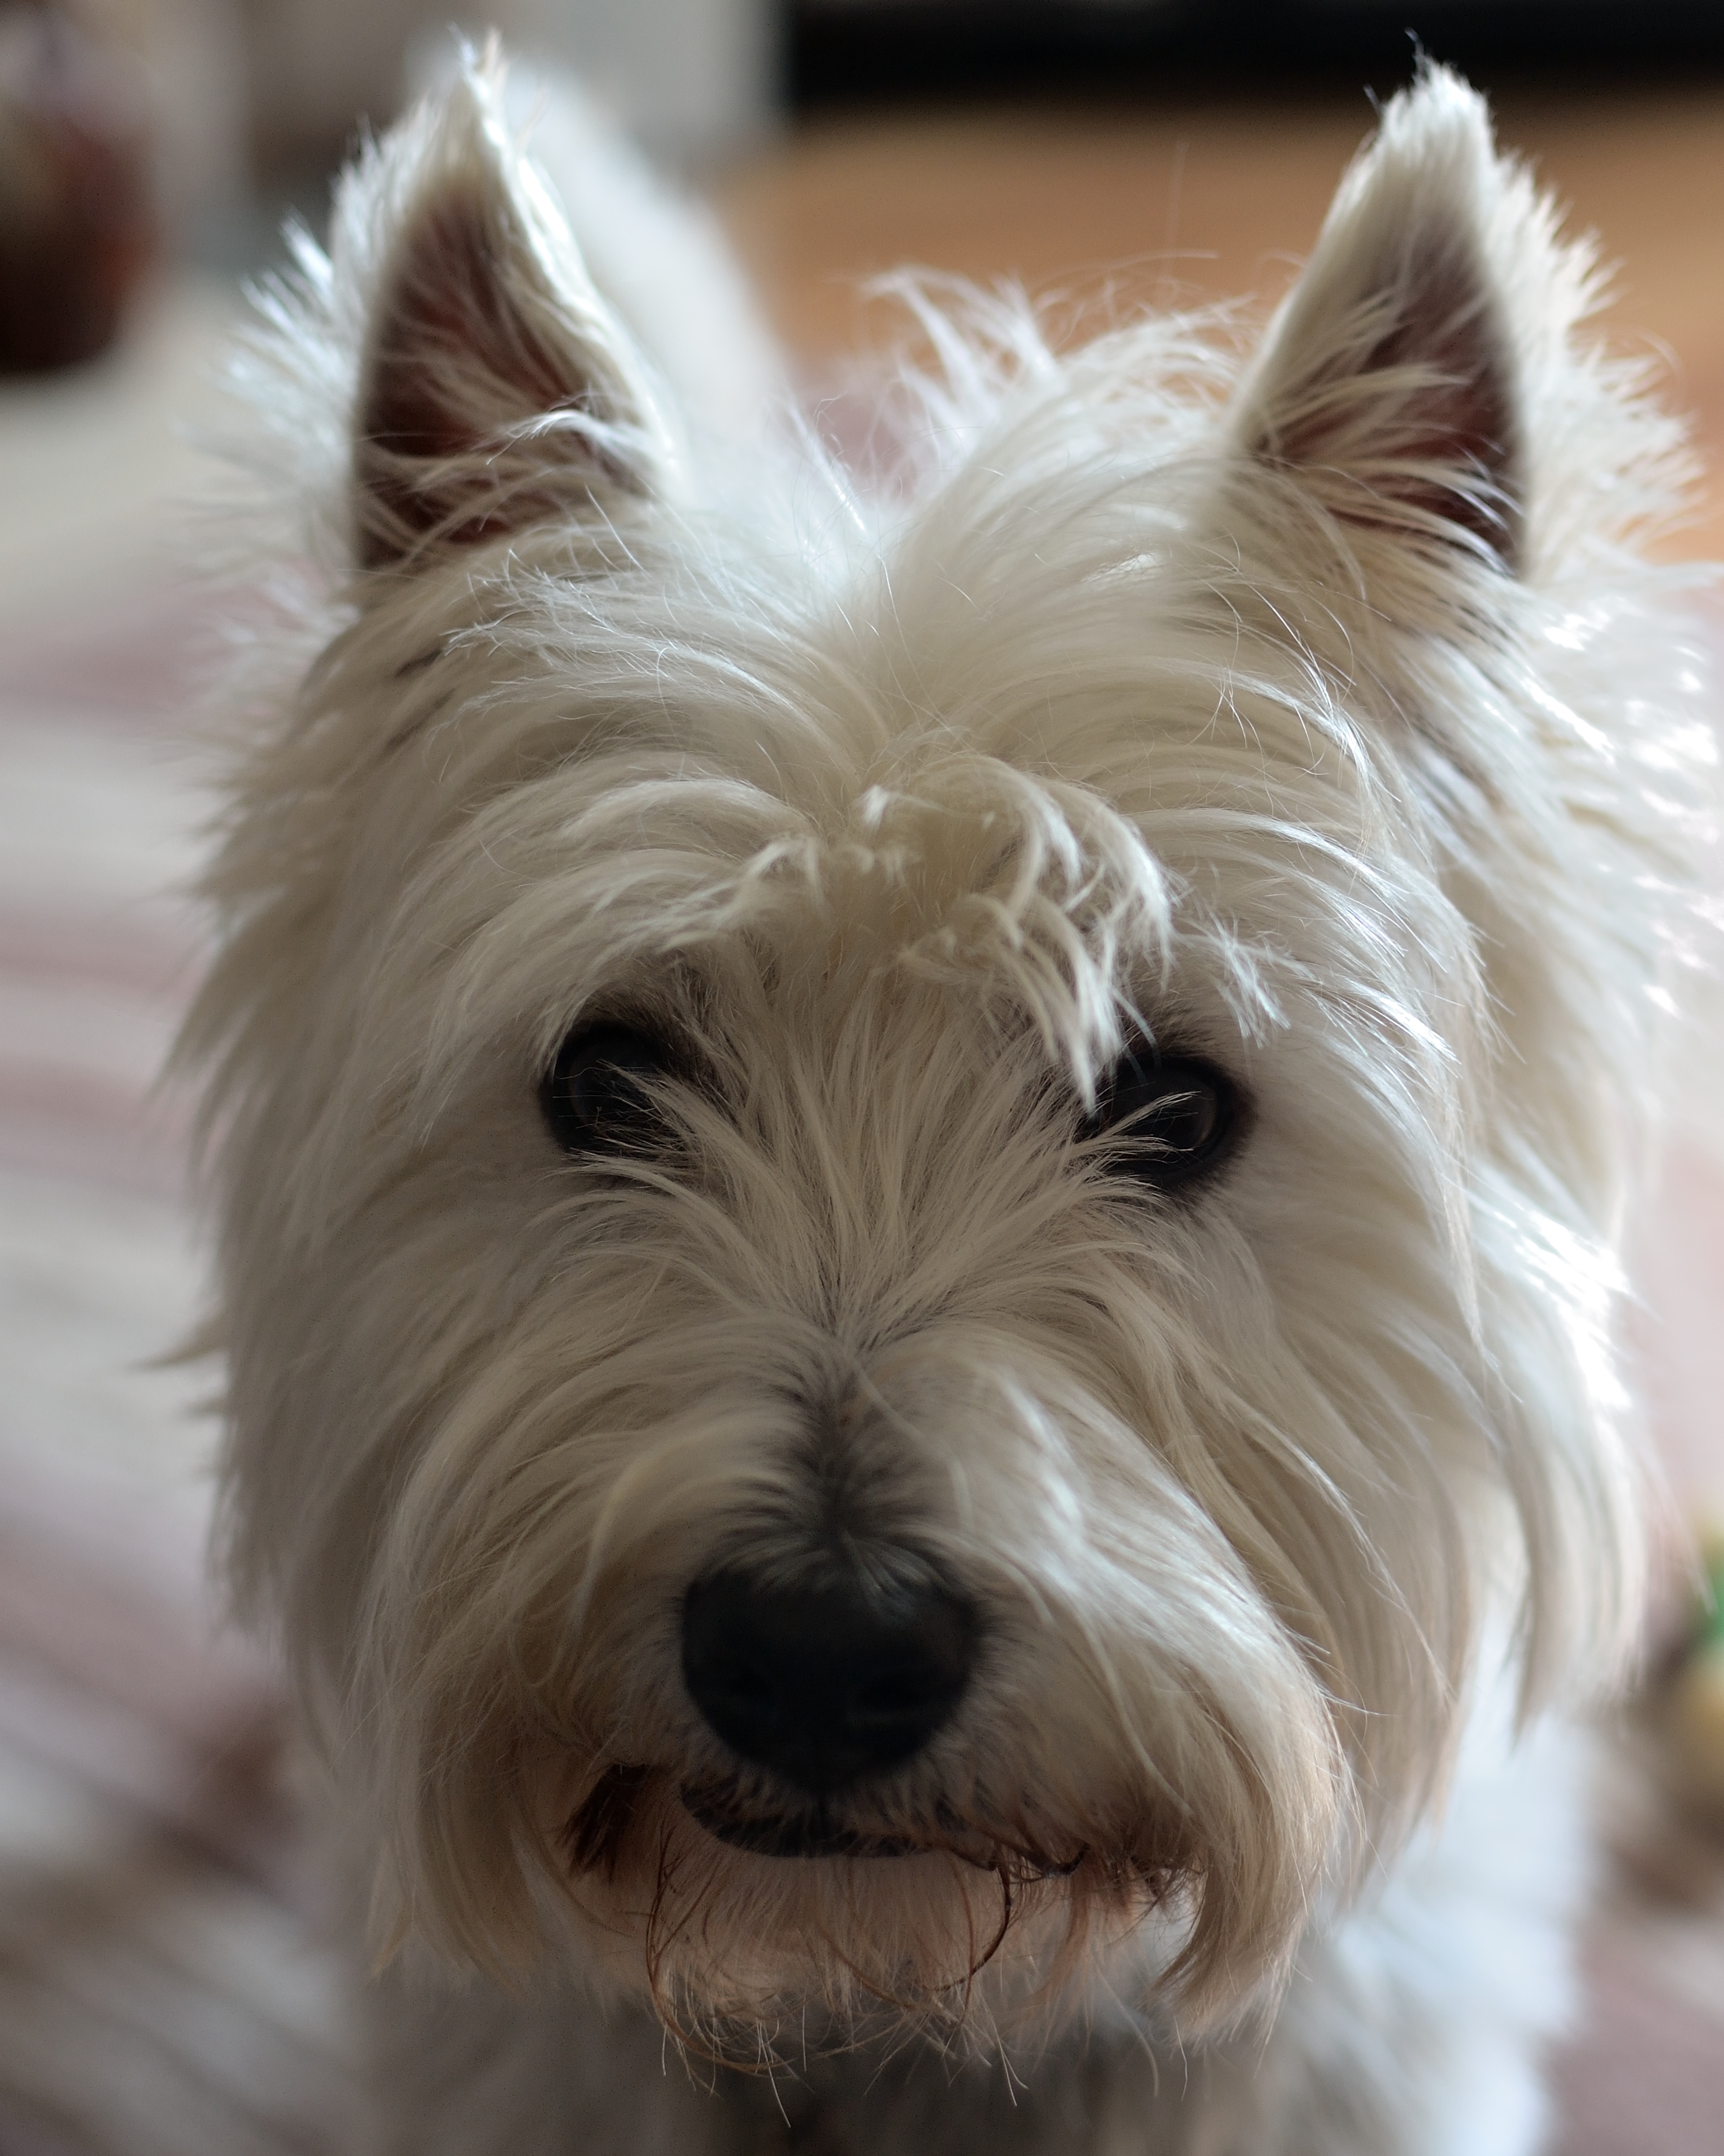
white, dog, mammal, dogs, animals, vertebrate, dog breed, terrier, westie, cairn terrier, australian silky terrier, dog like mammal, australian terrier, west highland white terrier, schnoodle, glen of imaal terrier, norwich terrier